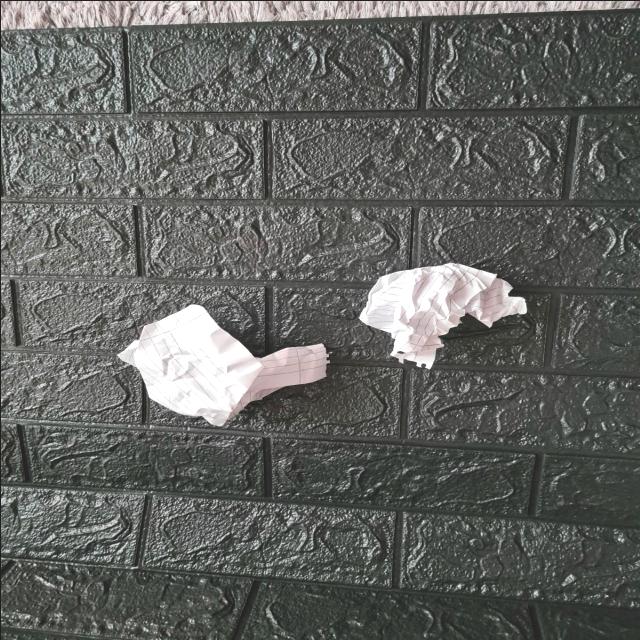
Label: tissues